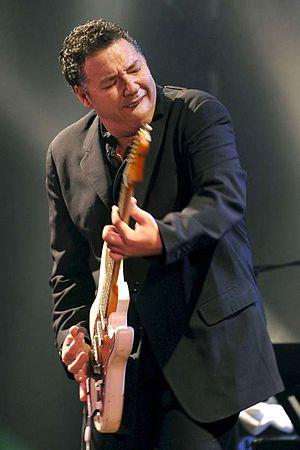
Revólver, parfois stylisé RevólveЯ, est un groupe de pop rock espagnol, originaire de Valence. Il est formé et dirigé par le musicien valencien Carlos Goñi. Après son départ de Comité Cisne en 1988, Goñi signe un contrat avec Warner Music en vertu duquel il commence à publier des œuvres de rock américain. Malgré une formation primaire intégrée par Rafael Pico, Sergio Roger et Jorge Lario sur les albums Revólver et Si no hubiera que correr, Goñi lance Revólver comme projet personnel sous forme de pseudonyme pour cacher son vrai nom.